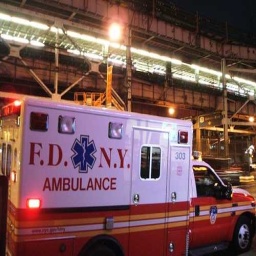
Label: ambulance